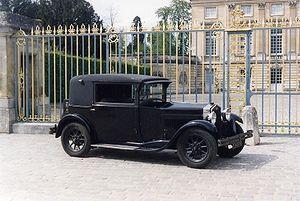
Carrozzeria Touring, généralement appelée « Touring », est une entreprise de carrosserie italienne, spécialisée dans la conception, l'industrialisation et la réalisation de modèles automobiles fuori serie. Fondée en 1926, elle acquiert une renommée mondiale dans les années 1930 en inventant une technique révolutionnaire de conception de châssis baptisée « Superleggera ». Brevetée, celle-ci attire de nombreux constructeurs après-guerre et assure à l'entreprise plusieurs décennies de pérennité. Trop spécialisée, Touring ne survit pas à l'obsolescence du procédé Superleggera dans les années 1960 et ferme ses portes à la fin de l'année 1966.
Weymann Fabric Bodies est une conception brevetée de fuselages d'avions et de carrosseries légères pour véhicules à moteur. Le système utilise un cadre en bois articulé recouvert de tissu. Il fut très populaire sur les voitures dans les années 1920 jusqu'au début des années 1930 parce qu'il réduisait les grincements et les craquements entendus dans l'habitacle par son utilisation d'articulations flexibles entre montants de carrosserie.
La Carrosserie Pourtout est une entreprise de carrosserie automobile française, créée en 1925 par Marcel Pourtout. Elle existe toujours en 2014 mais s’est reconvertie dans la réparation automobile, après avoir cessé ses activités en 1994.